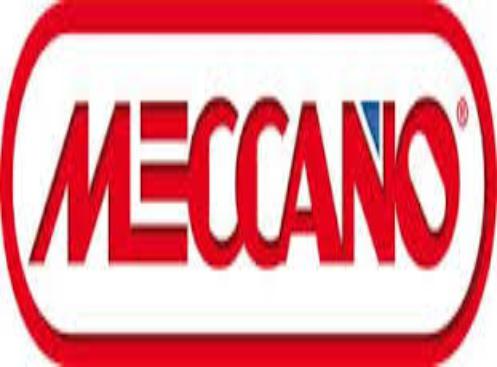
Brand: meccano
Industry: Leisure